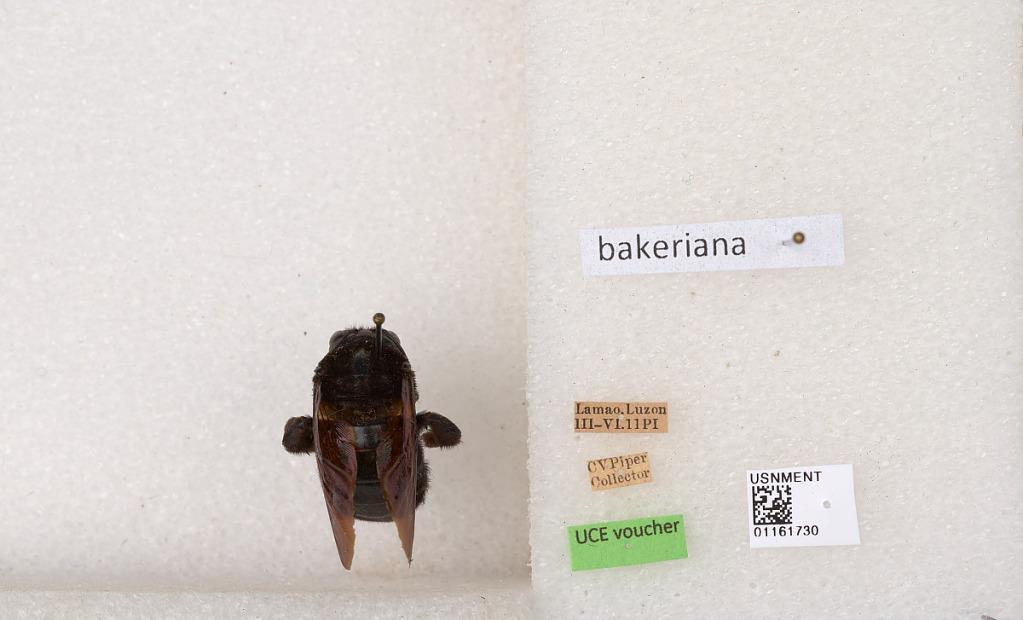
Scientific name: Xylocopa (Koptortosoma) bakeriana (Cockerell)
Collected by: C. Piper
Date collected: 1911-3-1
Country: Philippines
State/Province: Central Luzon
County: Bataan
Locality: Lamao